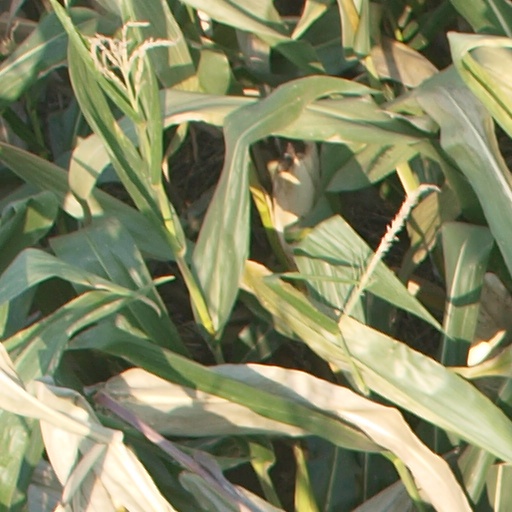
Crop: maize; corn